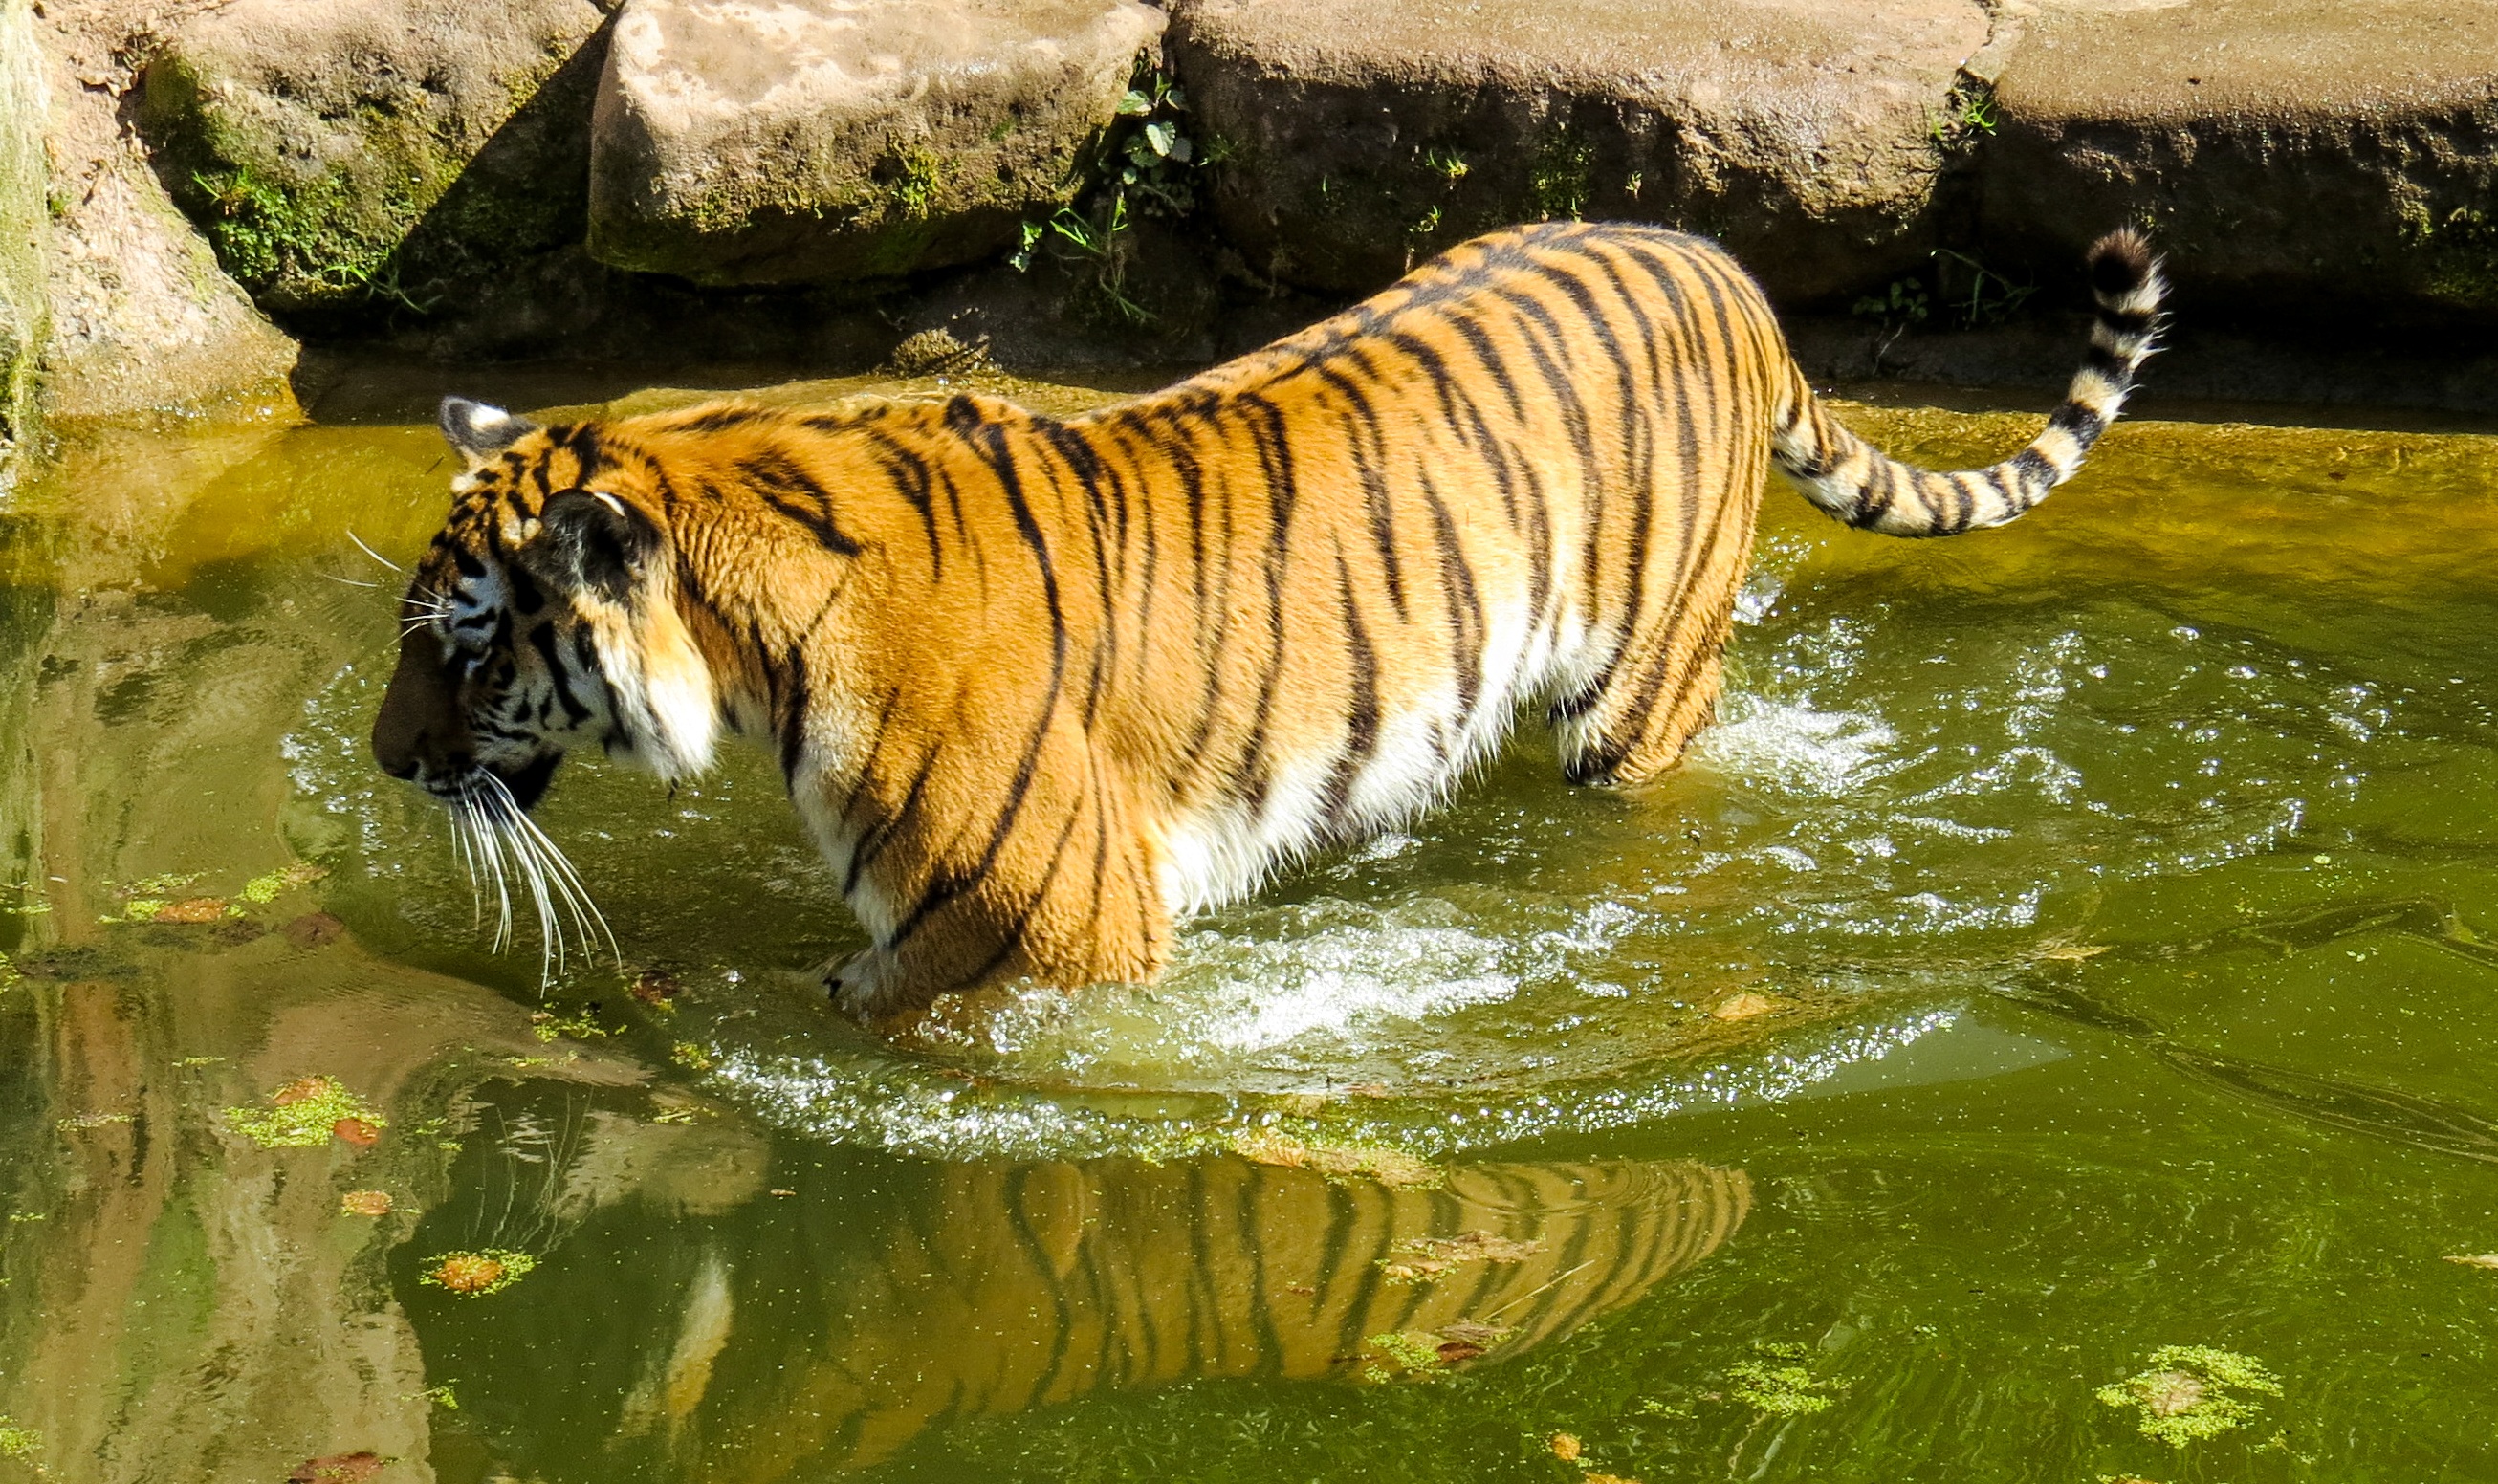
water, wildlife, zoo, jungle, cat, mammal, predator, fauna, tiger, lurking, dangerous, big cats, cat like mammal